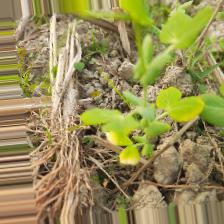
Label: Ascochyta blight